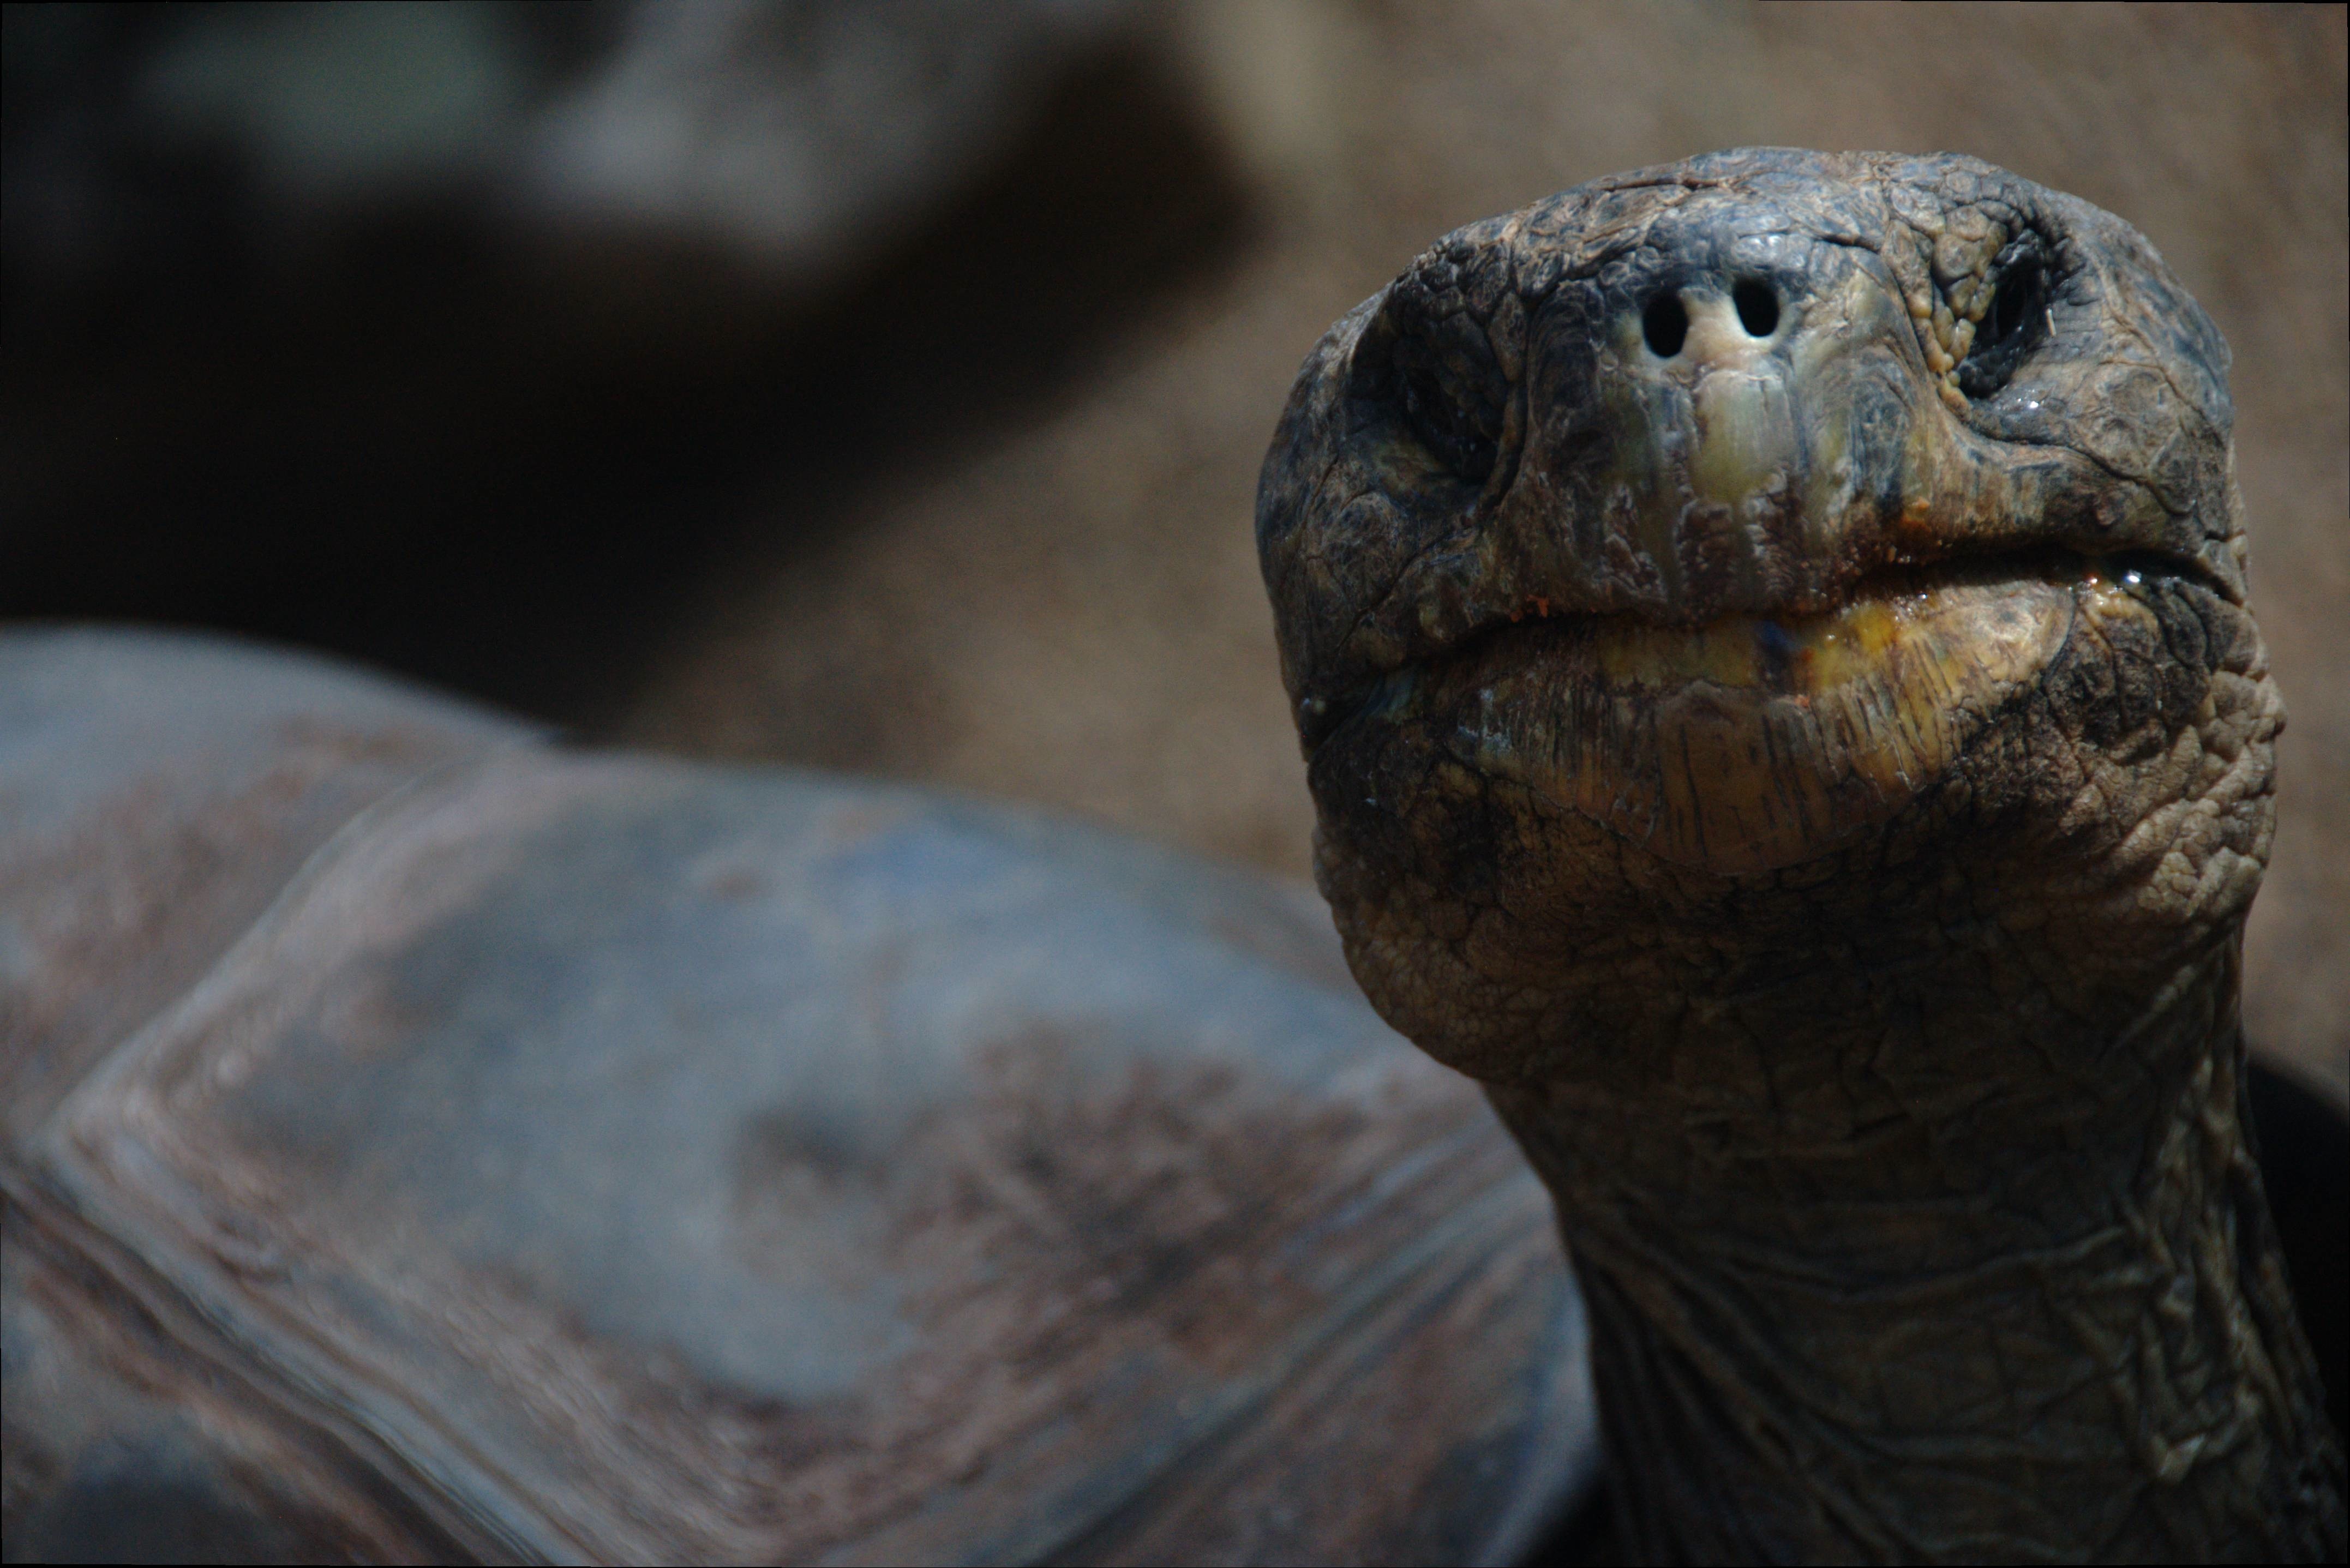
nature, old, animal, wild, statue, zoo, portrait, turtle, reptile, fauna, shell, life, close up, face, sculpture, head, endangered, tortoise, big, carving, exotic, species, macro photography, wildlifem